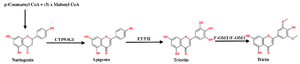
La tricine est un composé de la famille des flavones et plus précisément des flavones O-methylées. Elle est notamment présente dans le son de riz et dans la canne à sucre.